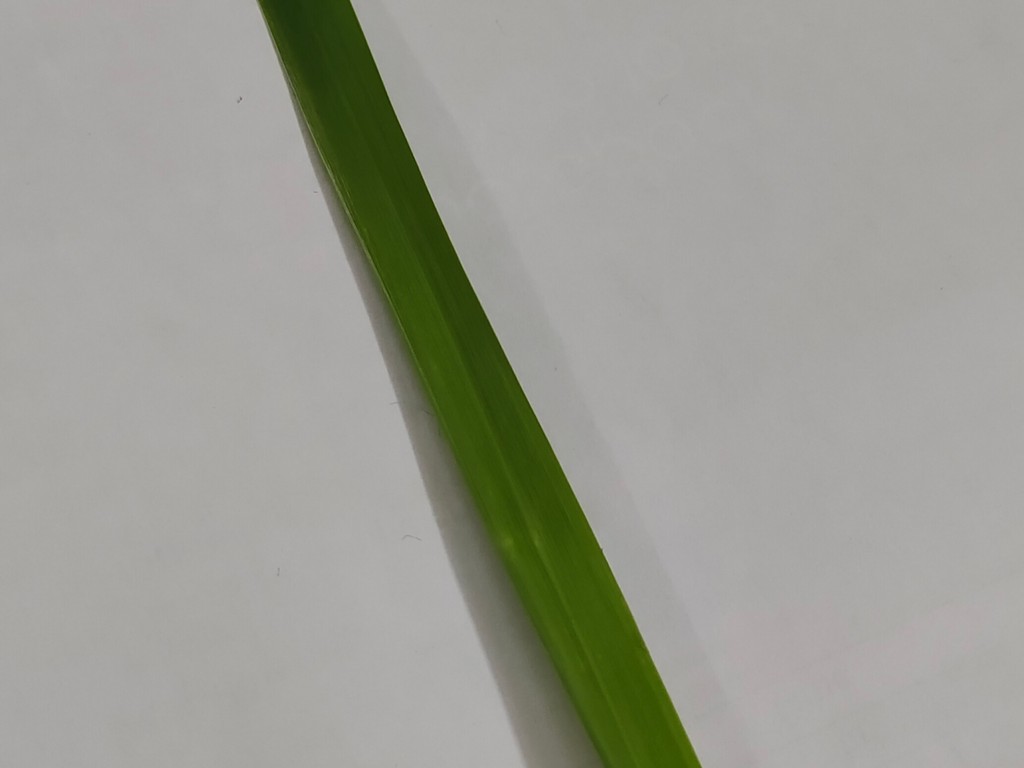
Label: Healthy